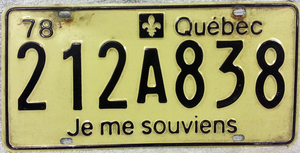
Plaque minéralogique québecoise de 1978.
Cet article traite des événements qui se sont produits durant l'année 1978 au Québec.